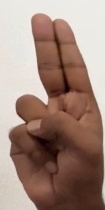
ASL sign: U